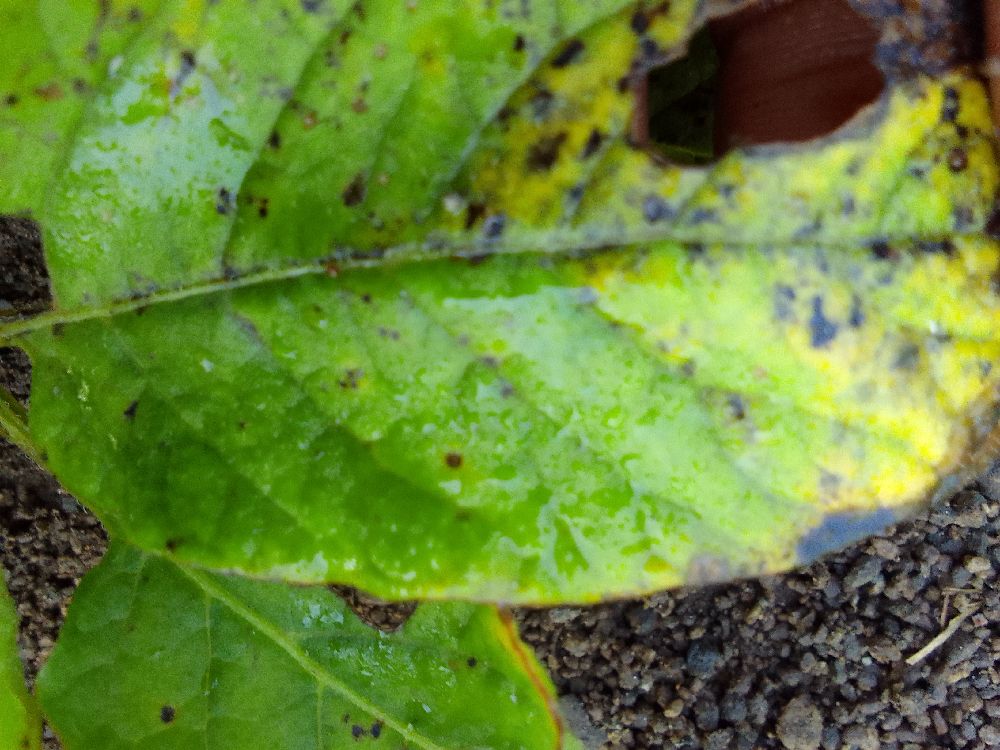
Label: Early blight